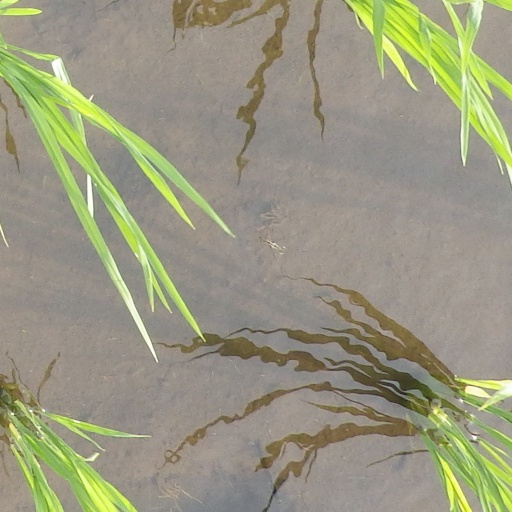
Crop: rice